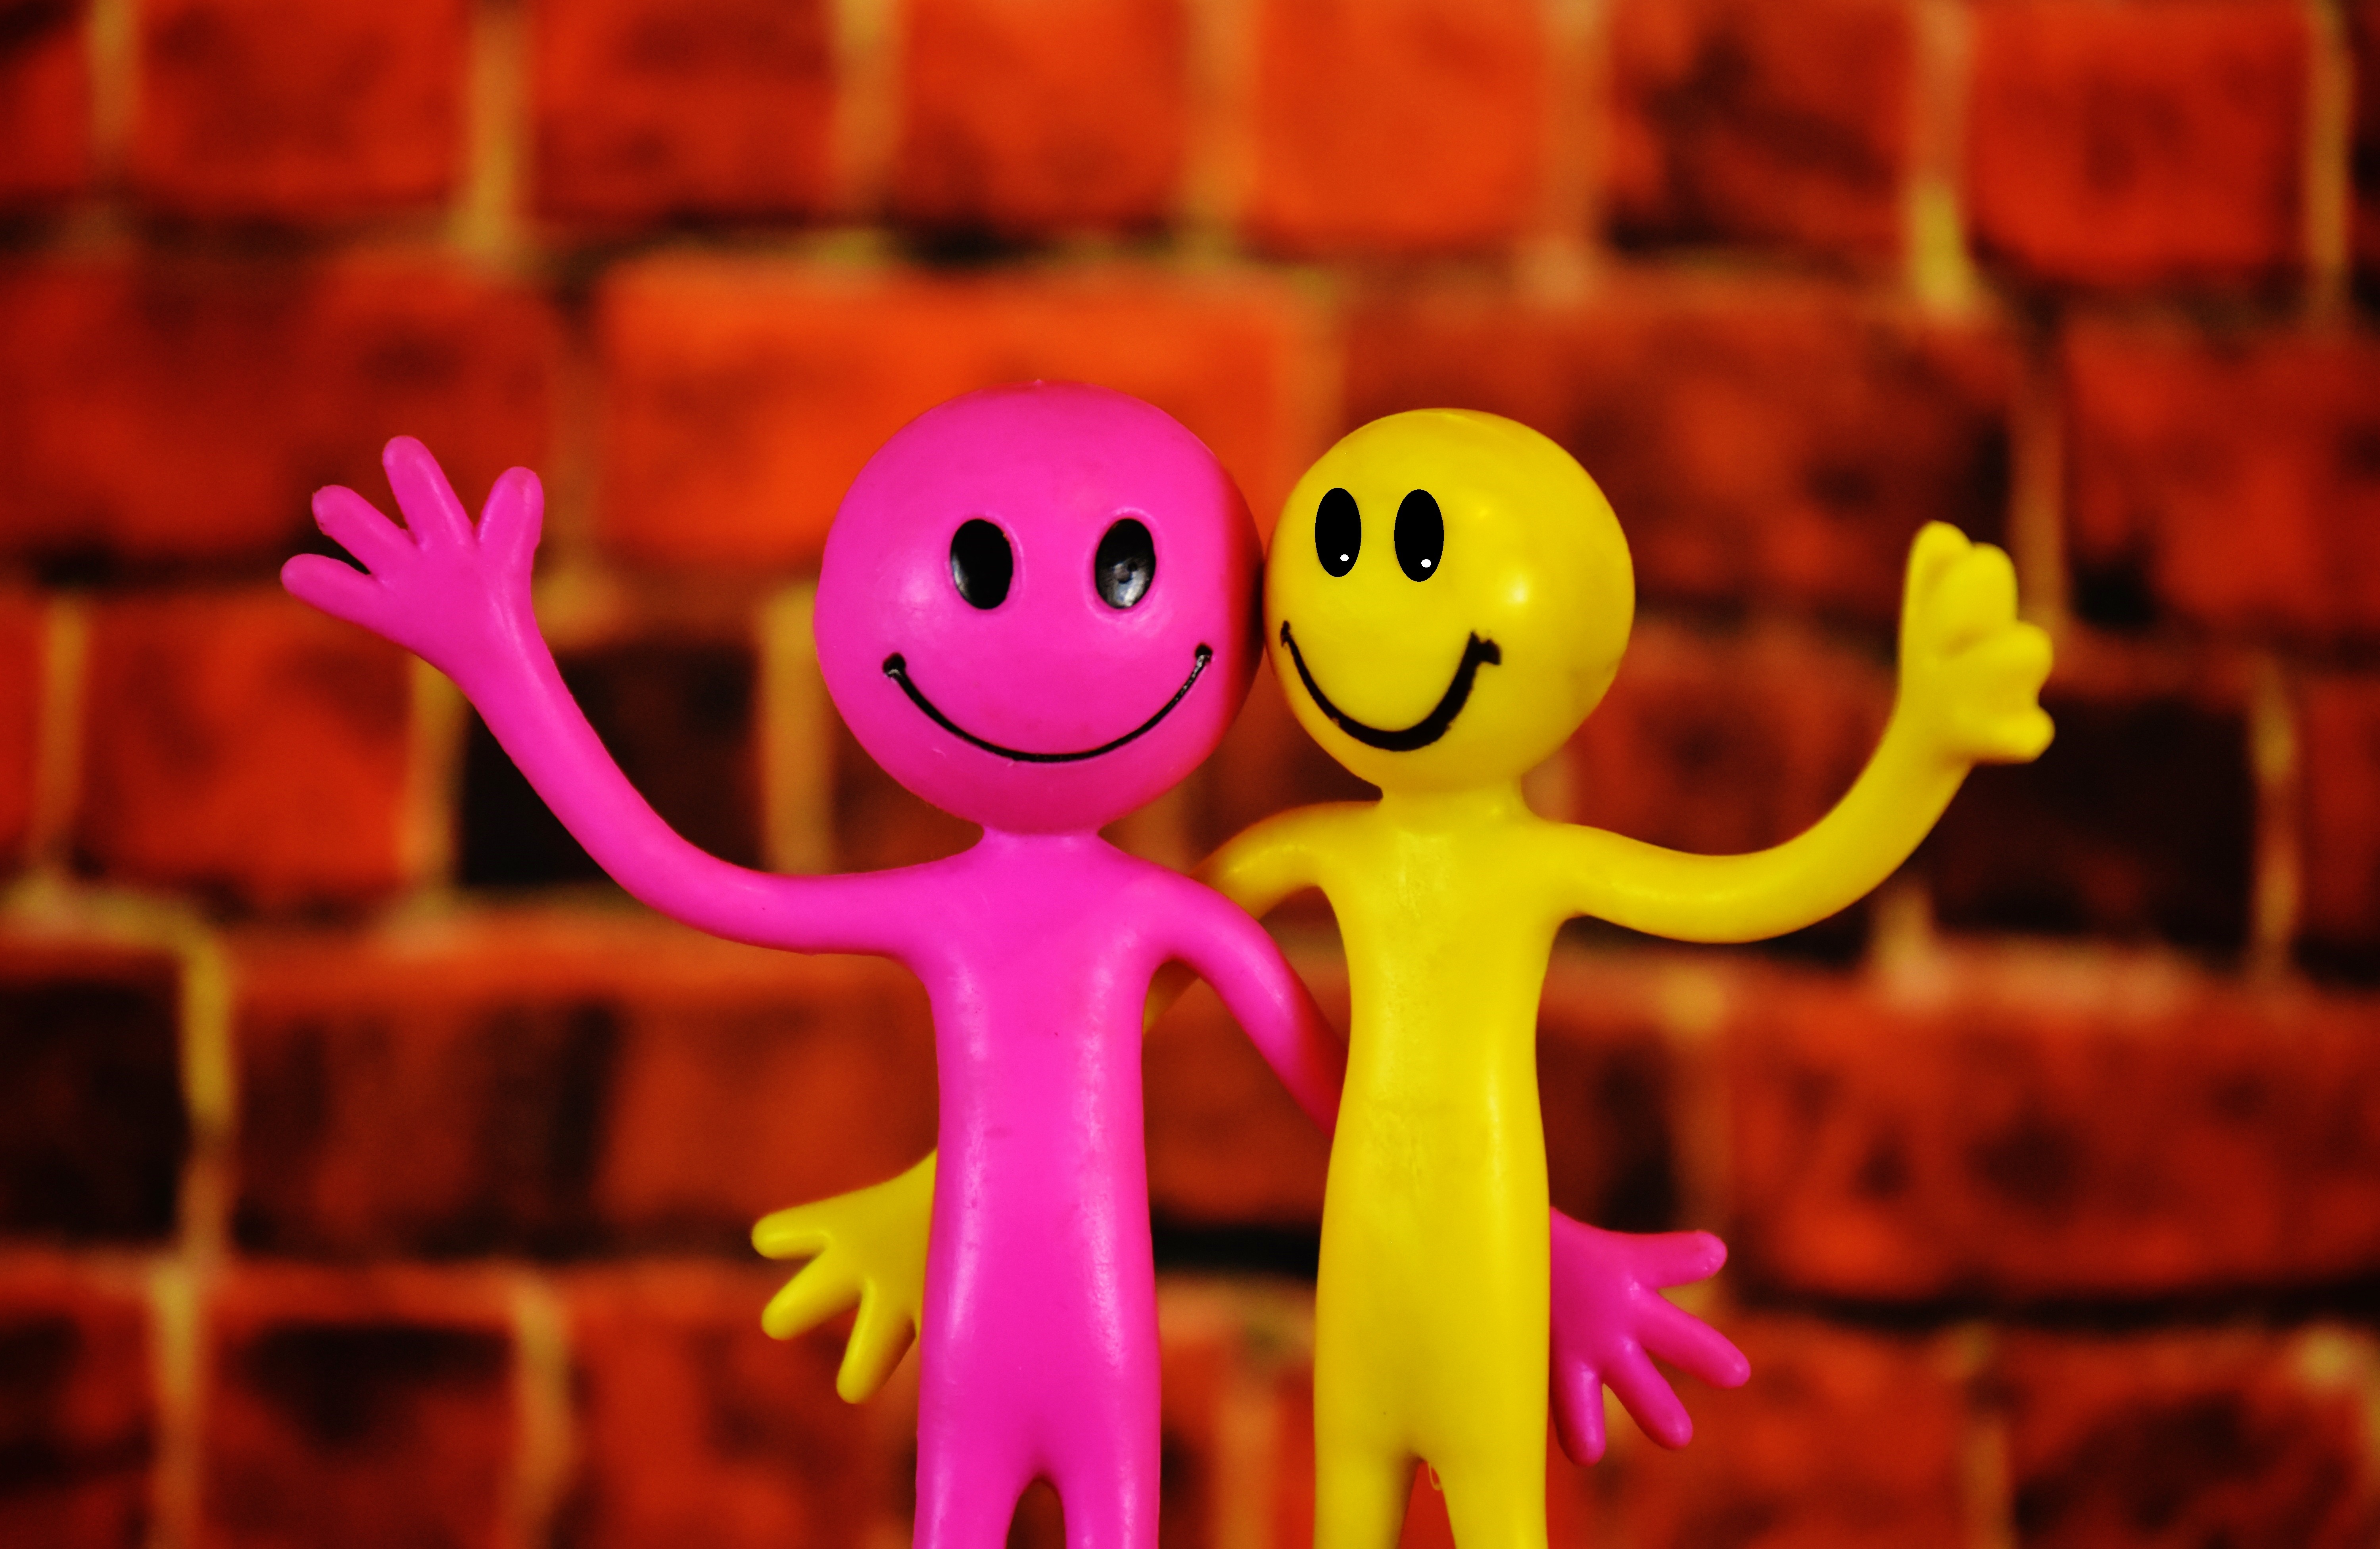
flower, cute, red, color, colorful, pink, toy, figures, sweetness, emotion, males, smiley, flavor, smilies